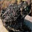
Label: frog